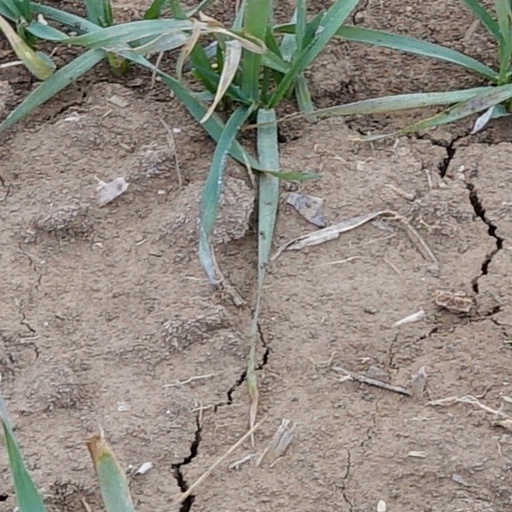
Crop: wheat